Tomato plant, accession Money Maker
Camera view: tilt-top (135 deg); turntable rotation: 180 degrees
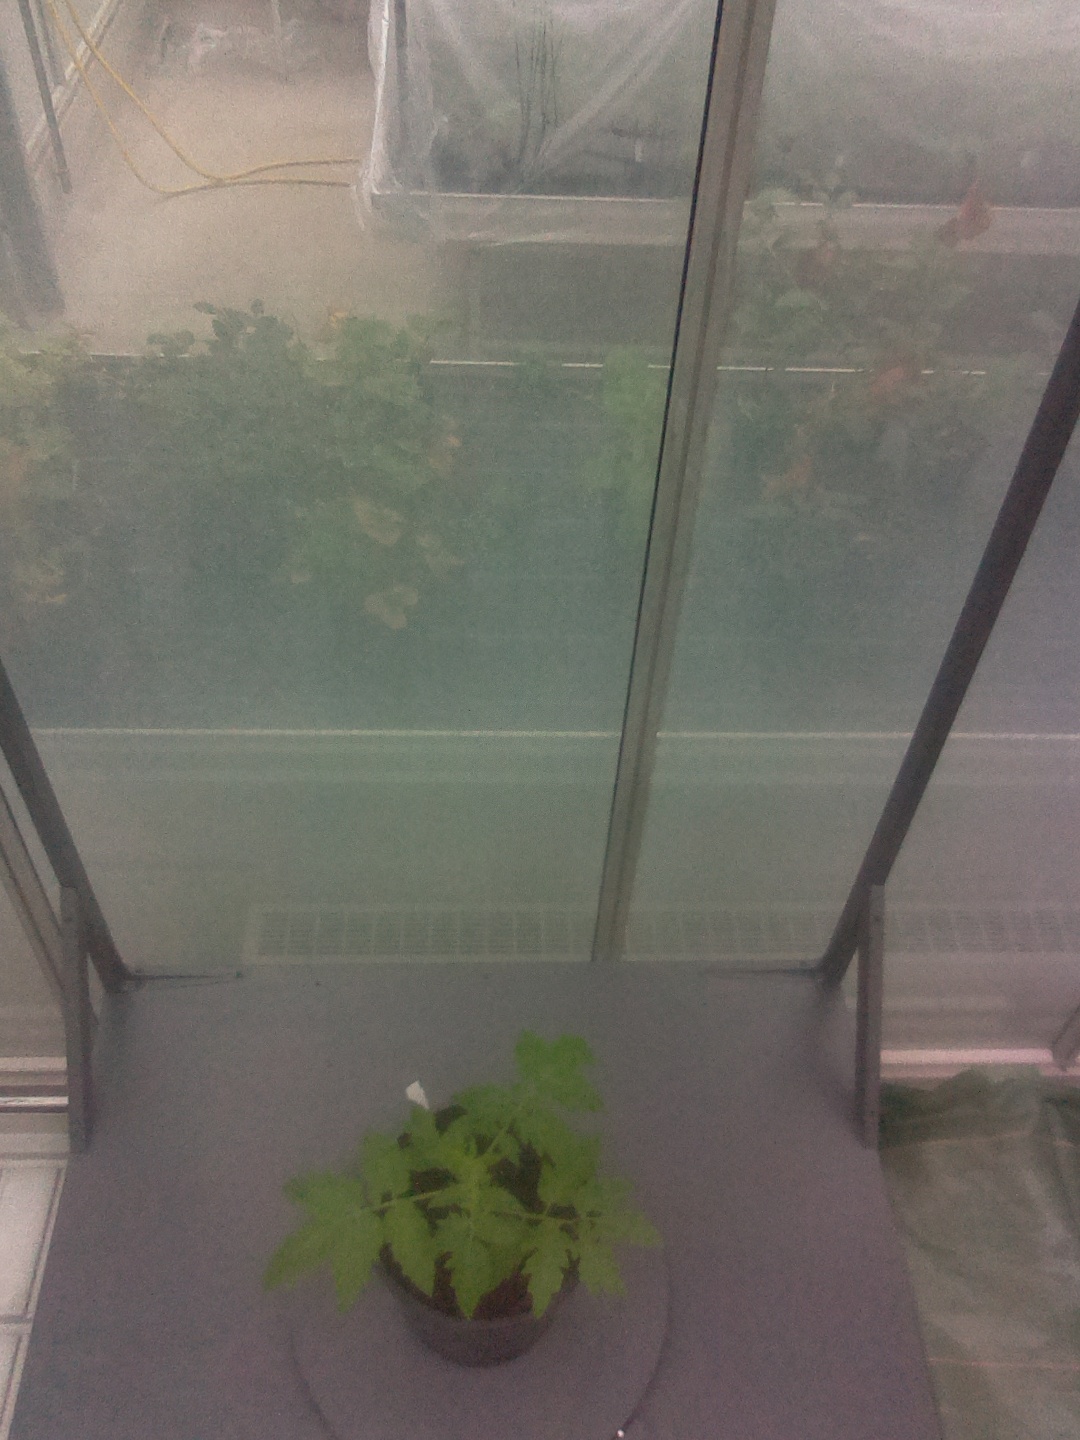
BBCH growth stage 13: 6 of true leaves visible